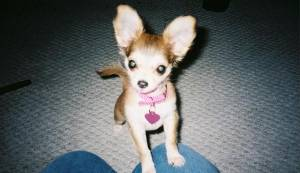
Breed: chihuahua